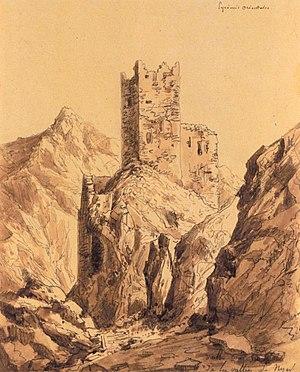
Château de la Roca d'Anyer
Nyer est une commune française située dans le département des Pyrénées-Orientales, en région Occitanie.
Cet article recense les monuments historiques des Pyrénées-Orientales, en France.
Le château de Roca d'Anyer est un château médiéval situé sur la commune de Nyer.